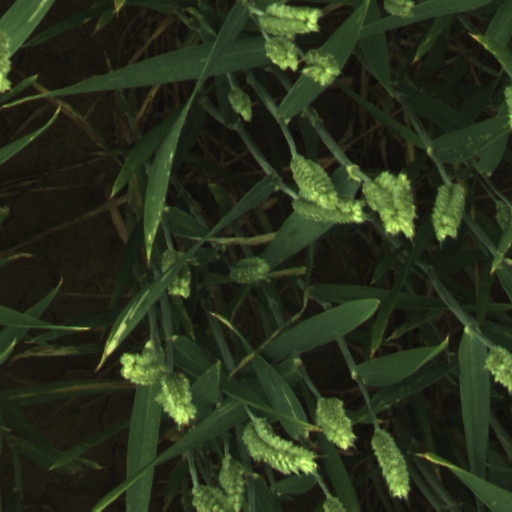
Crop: wheat